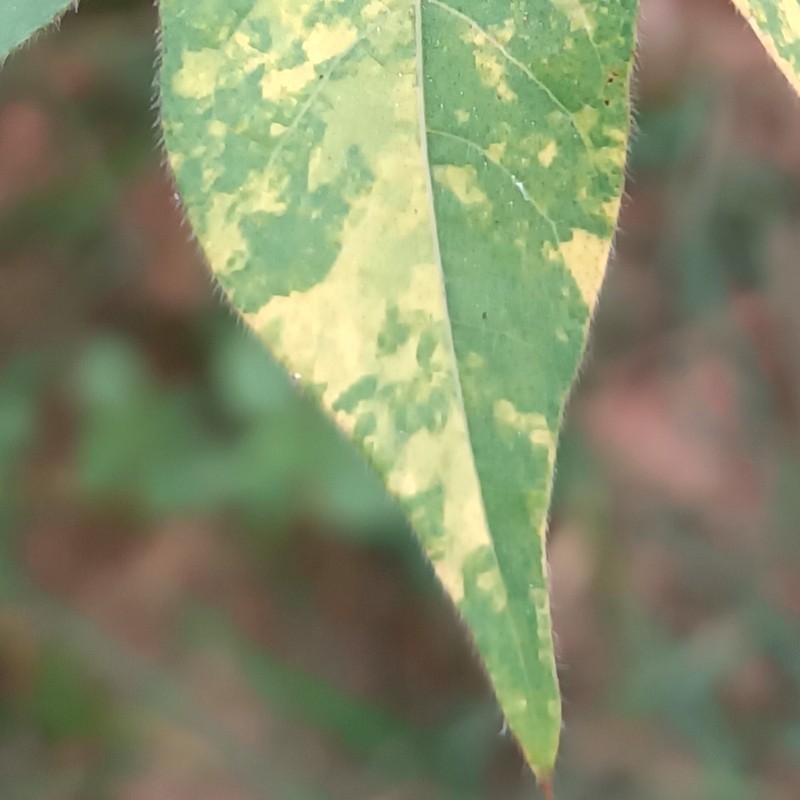
Label: Leaf Variegation